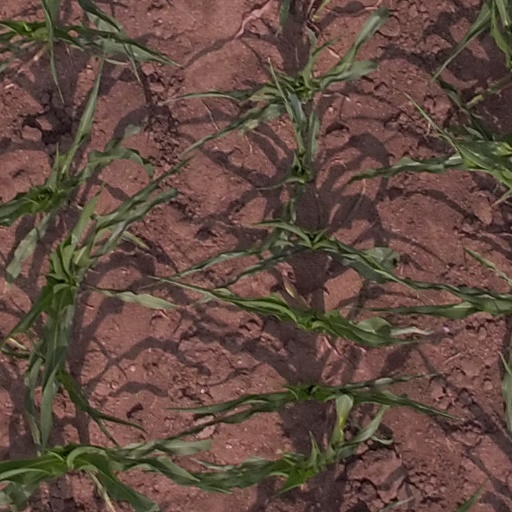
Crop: maize; corn